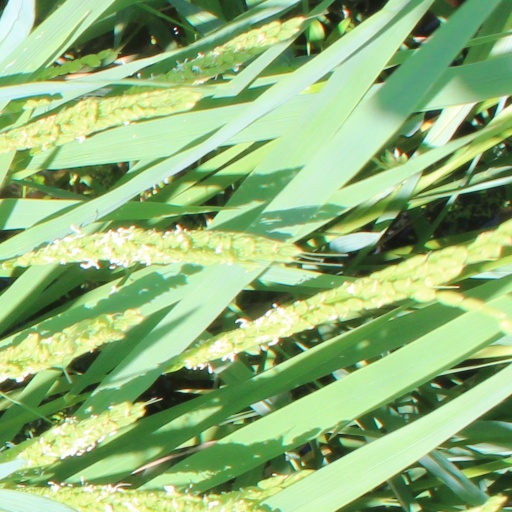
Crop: rice